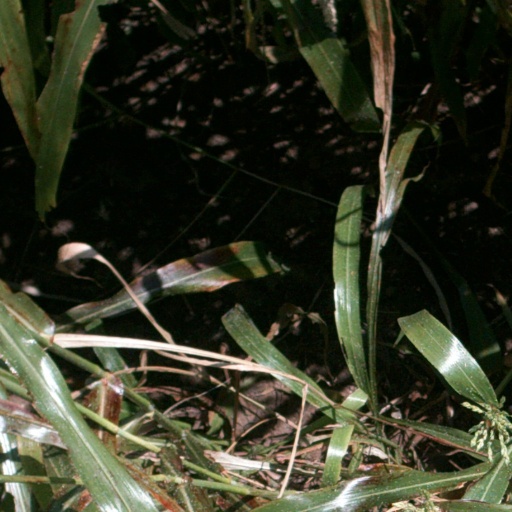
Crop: sorghum